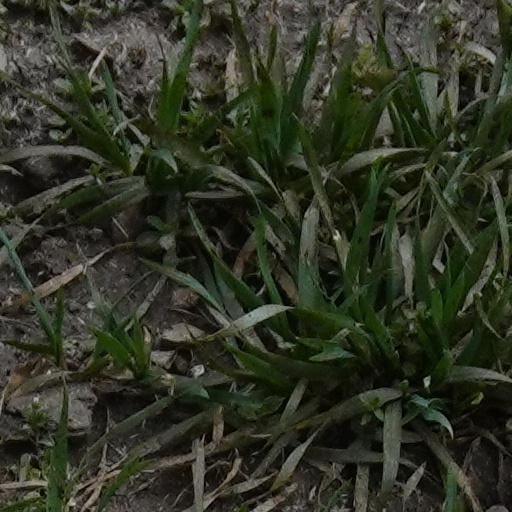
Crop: wheat